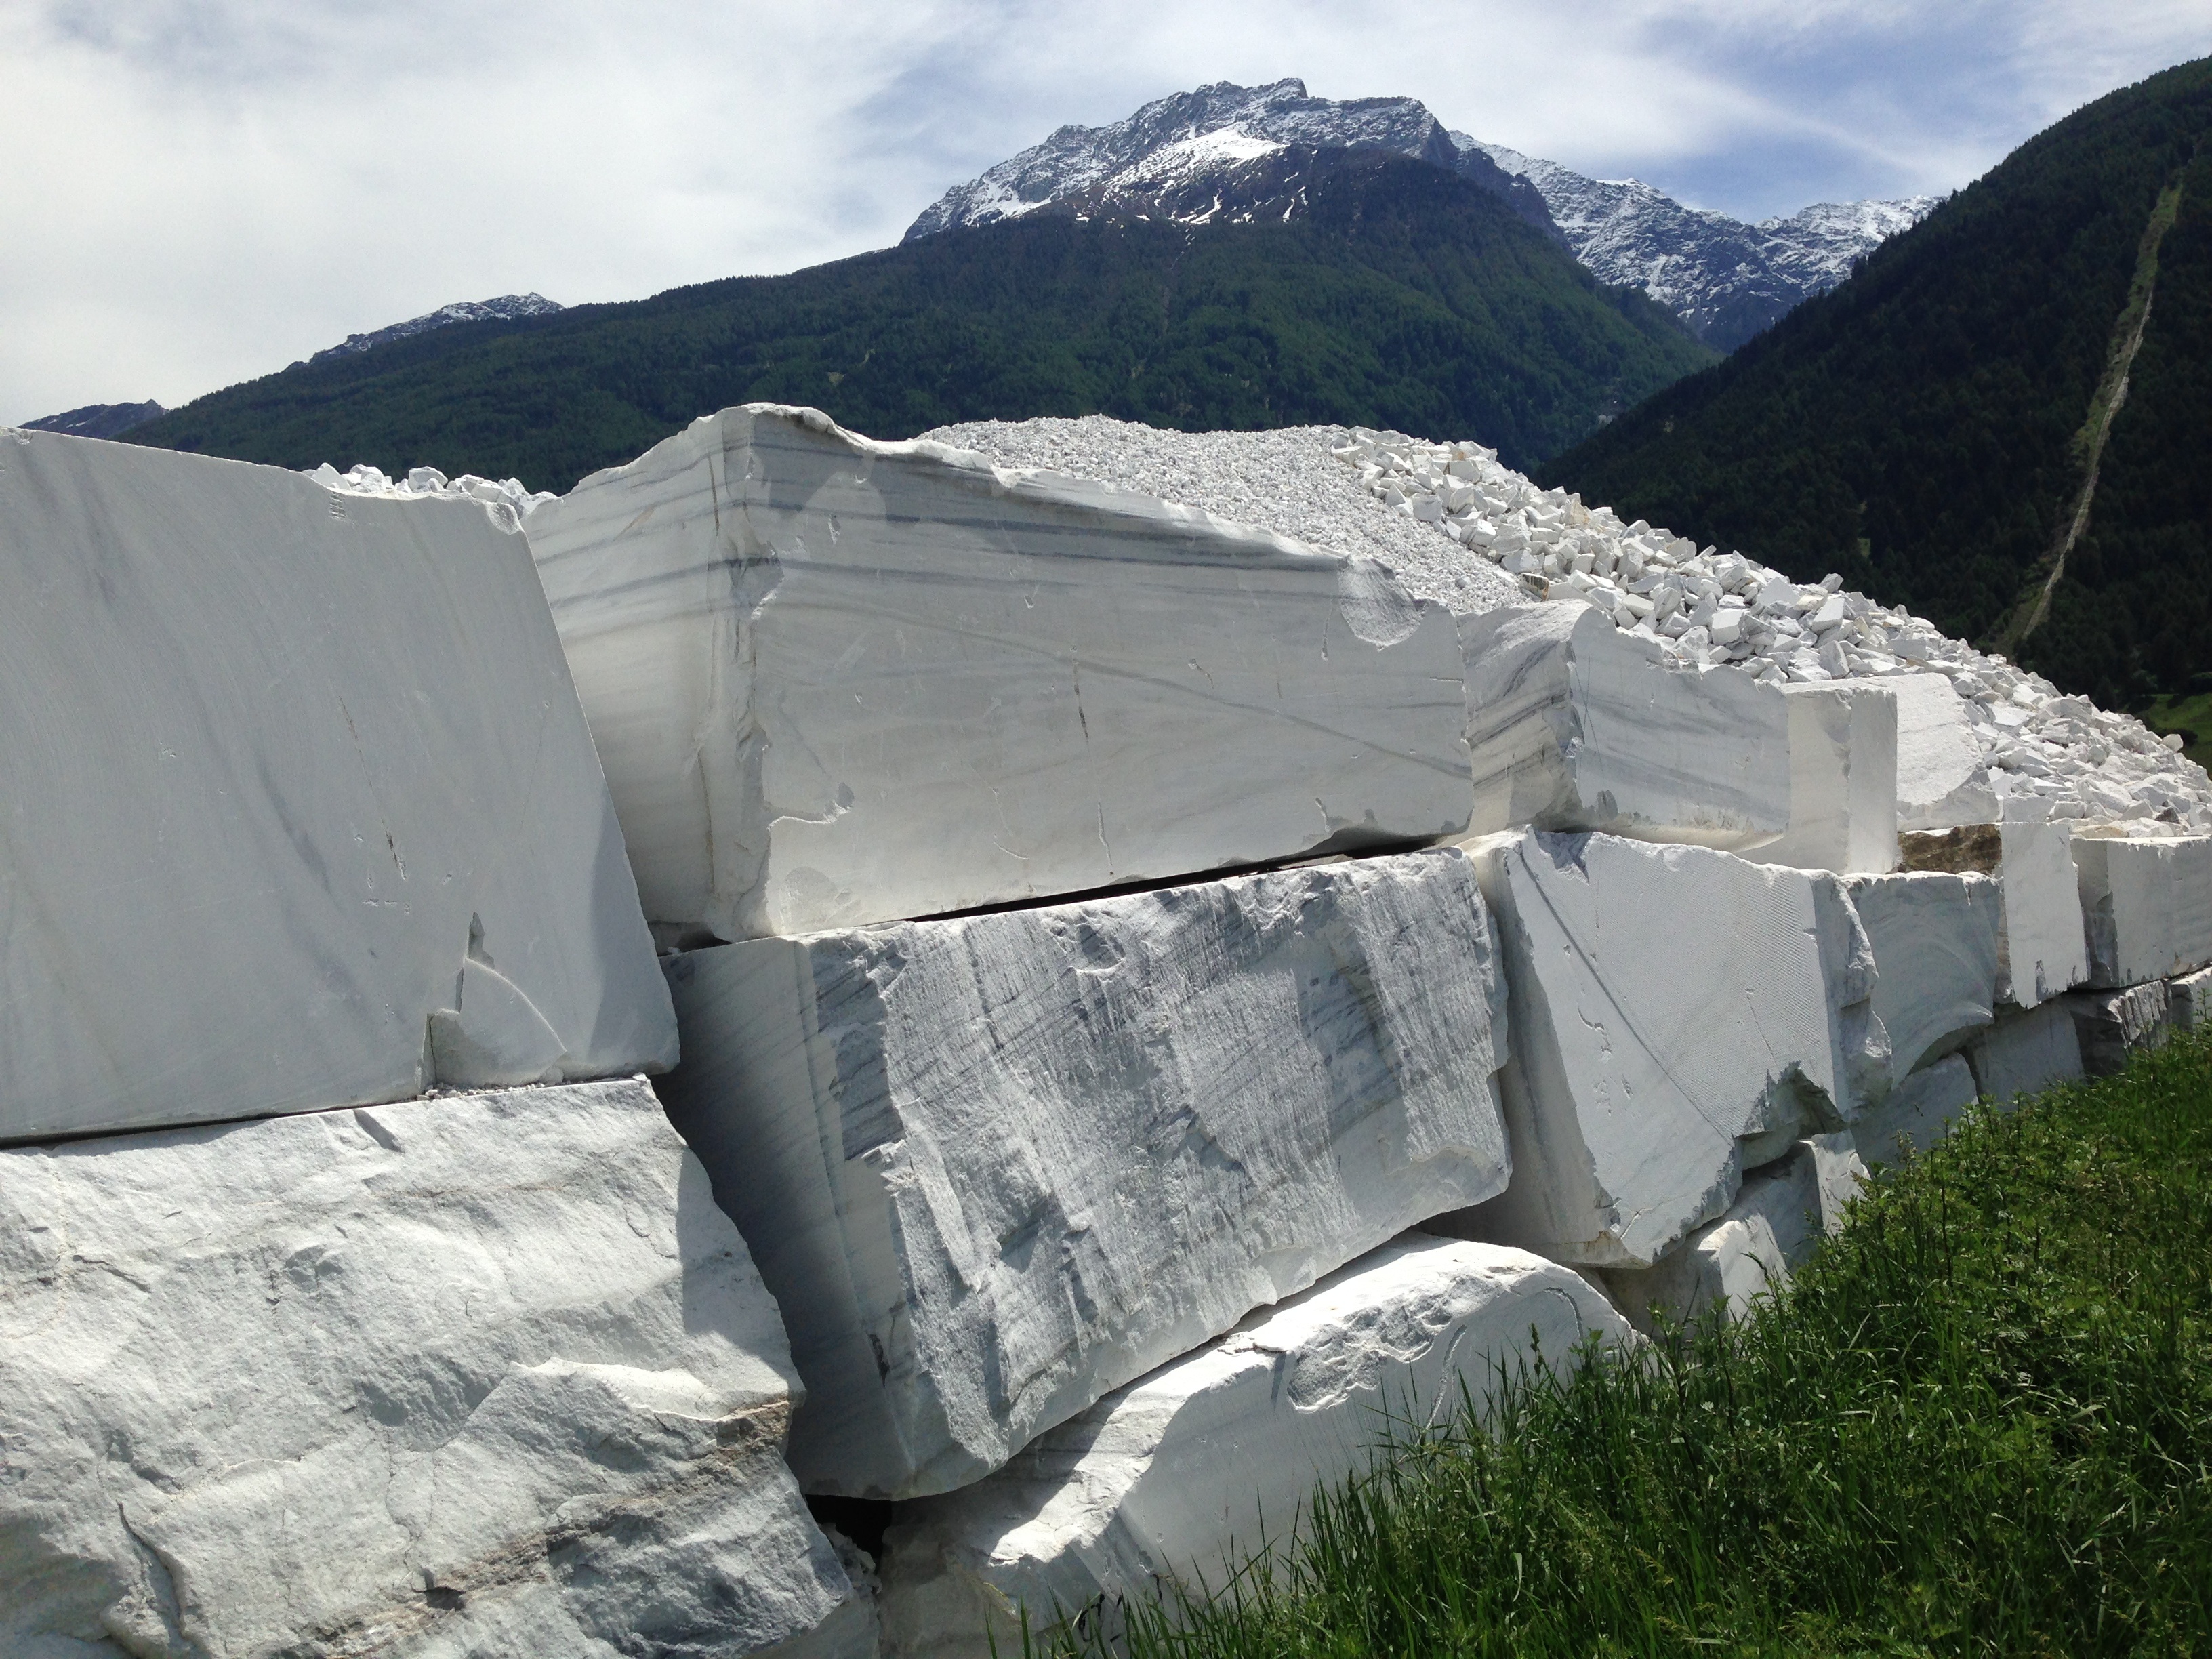
landscape, mountain, white, roof, mountain range, summer, hut, terrain, tent, stones, mountains, marble, quarry, south tyrol, mountainous landforms, geological phenomenon